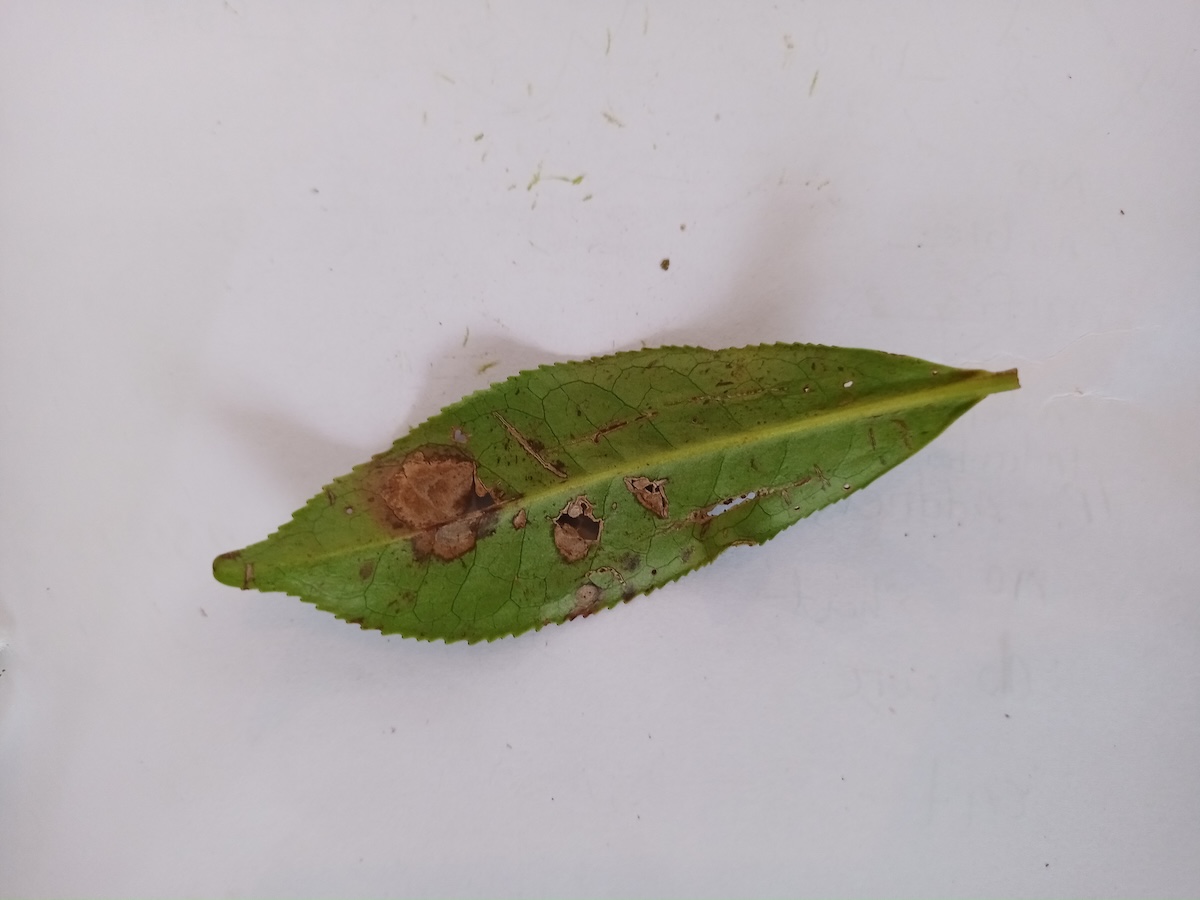
Label: Gray Blight